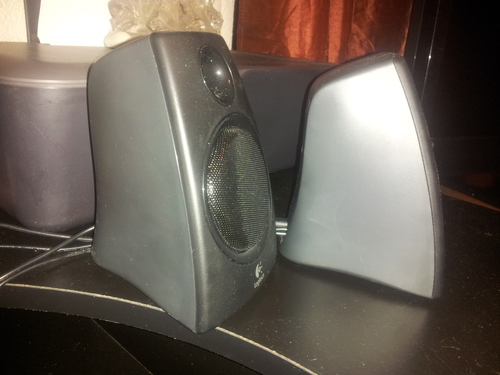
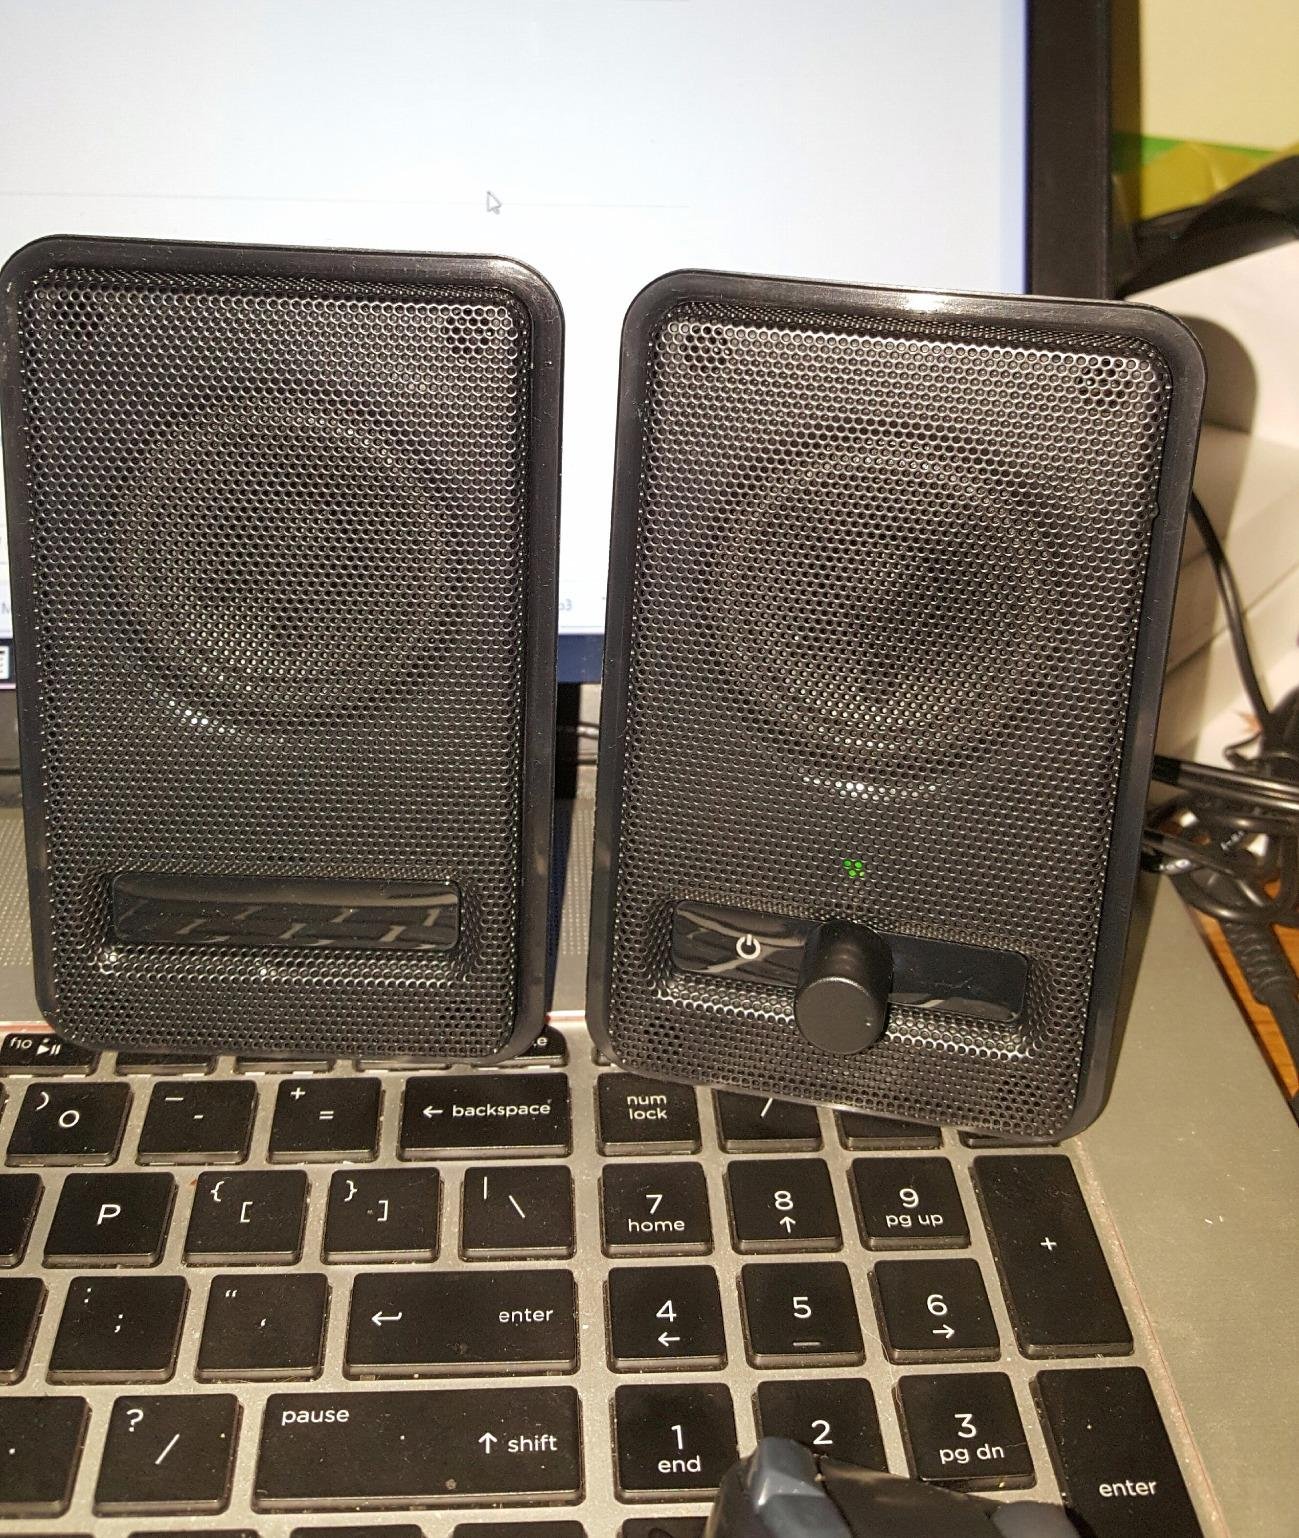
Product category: speaker
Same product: no